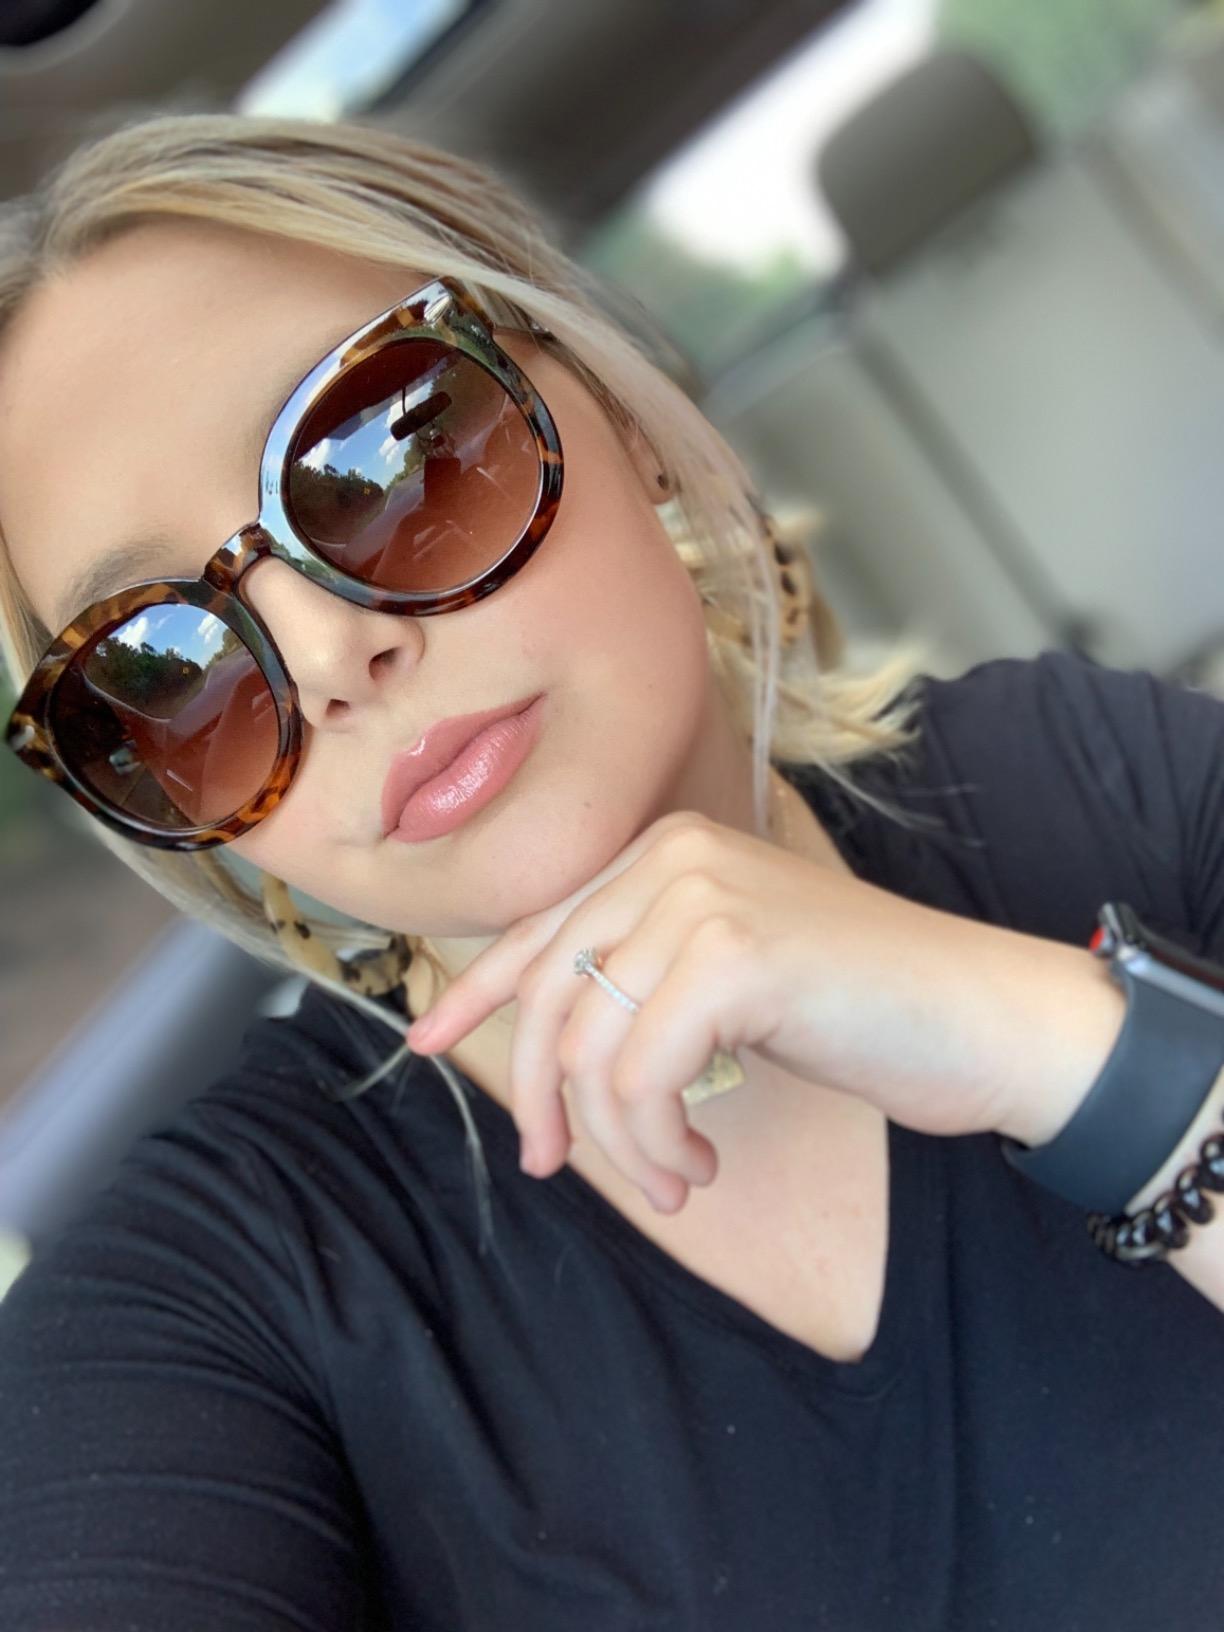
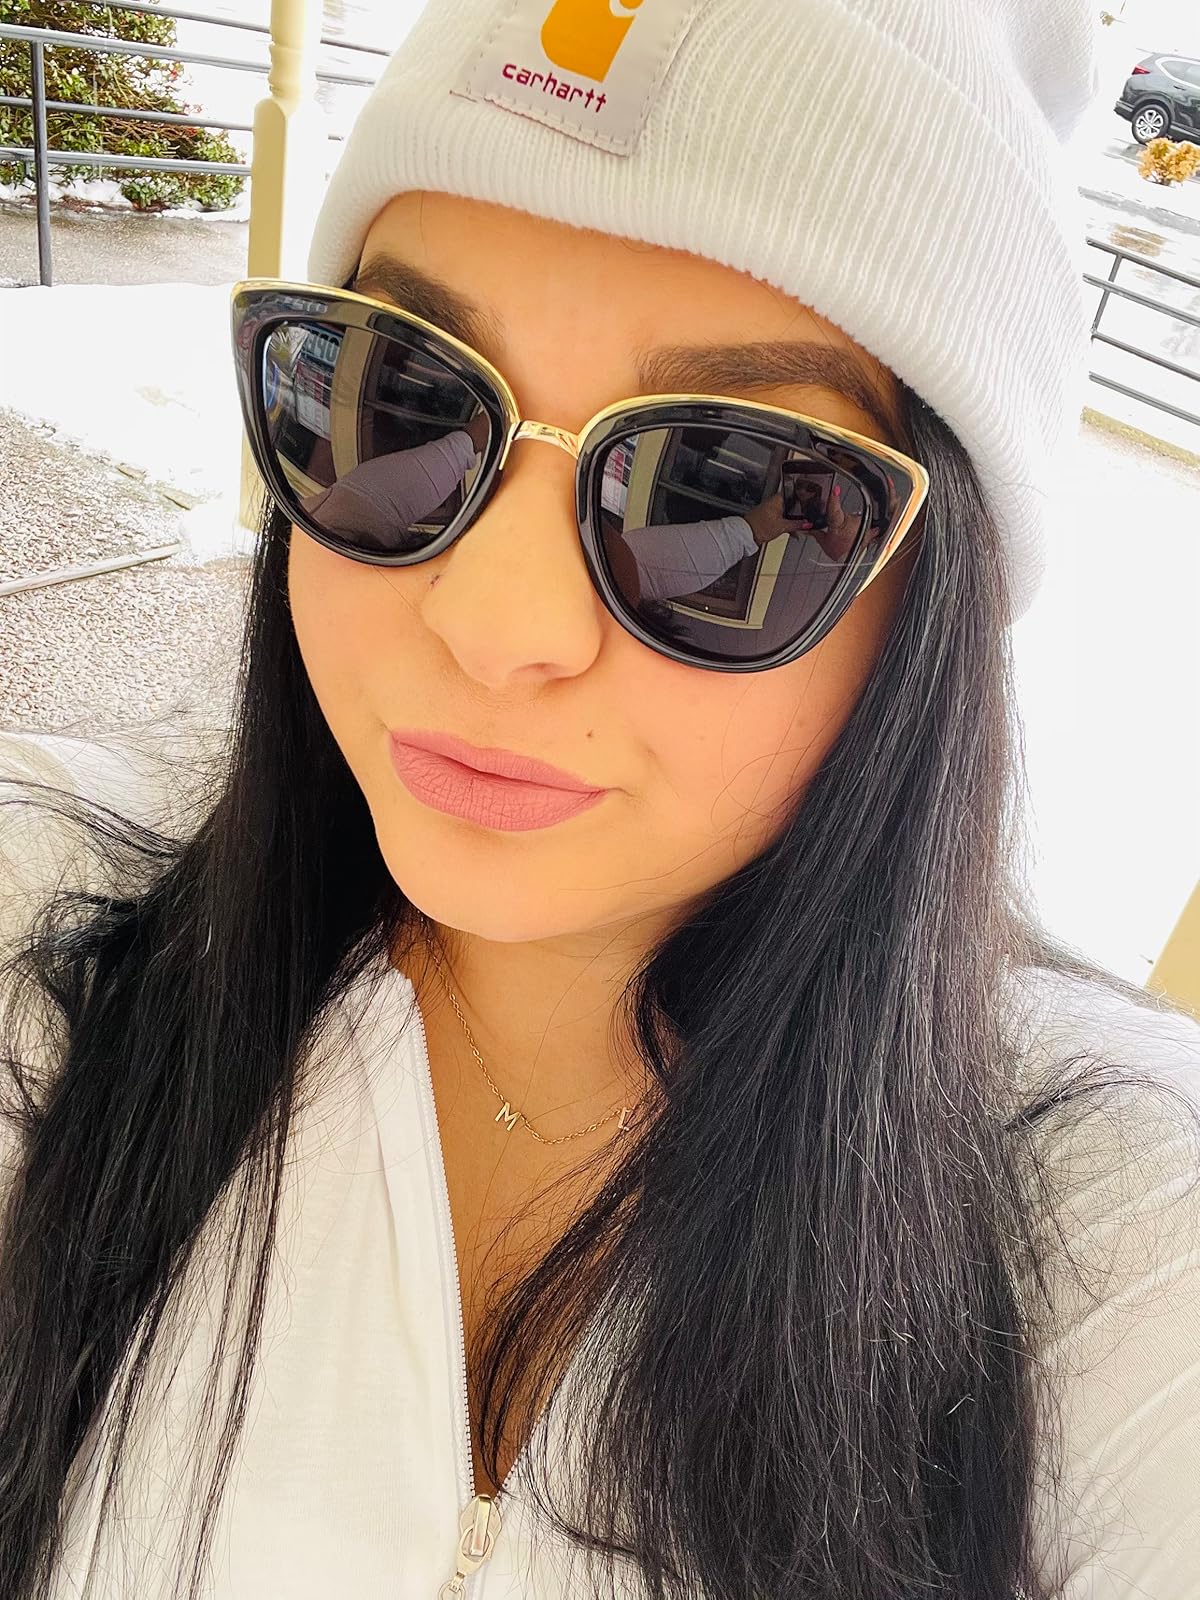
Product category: accessories_sunglasses
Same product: no